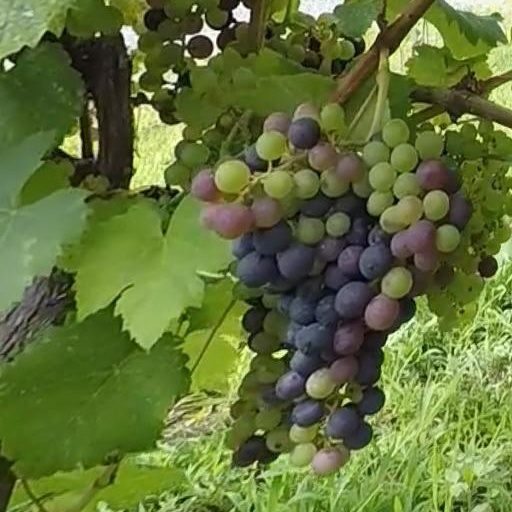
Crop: grape